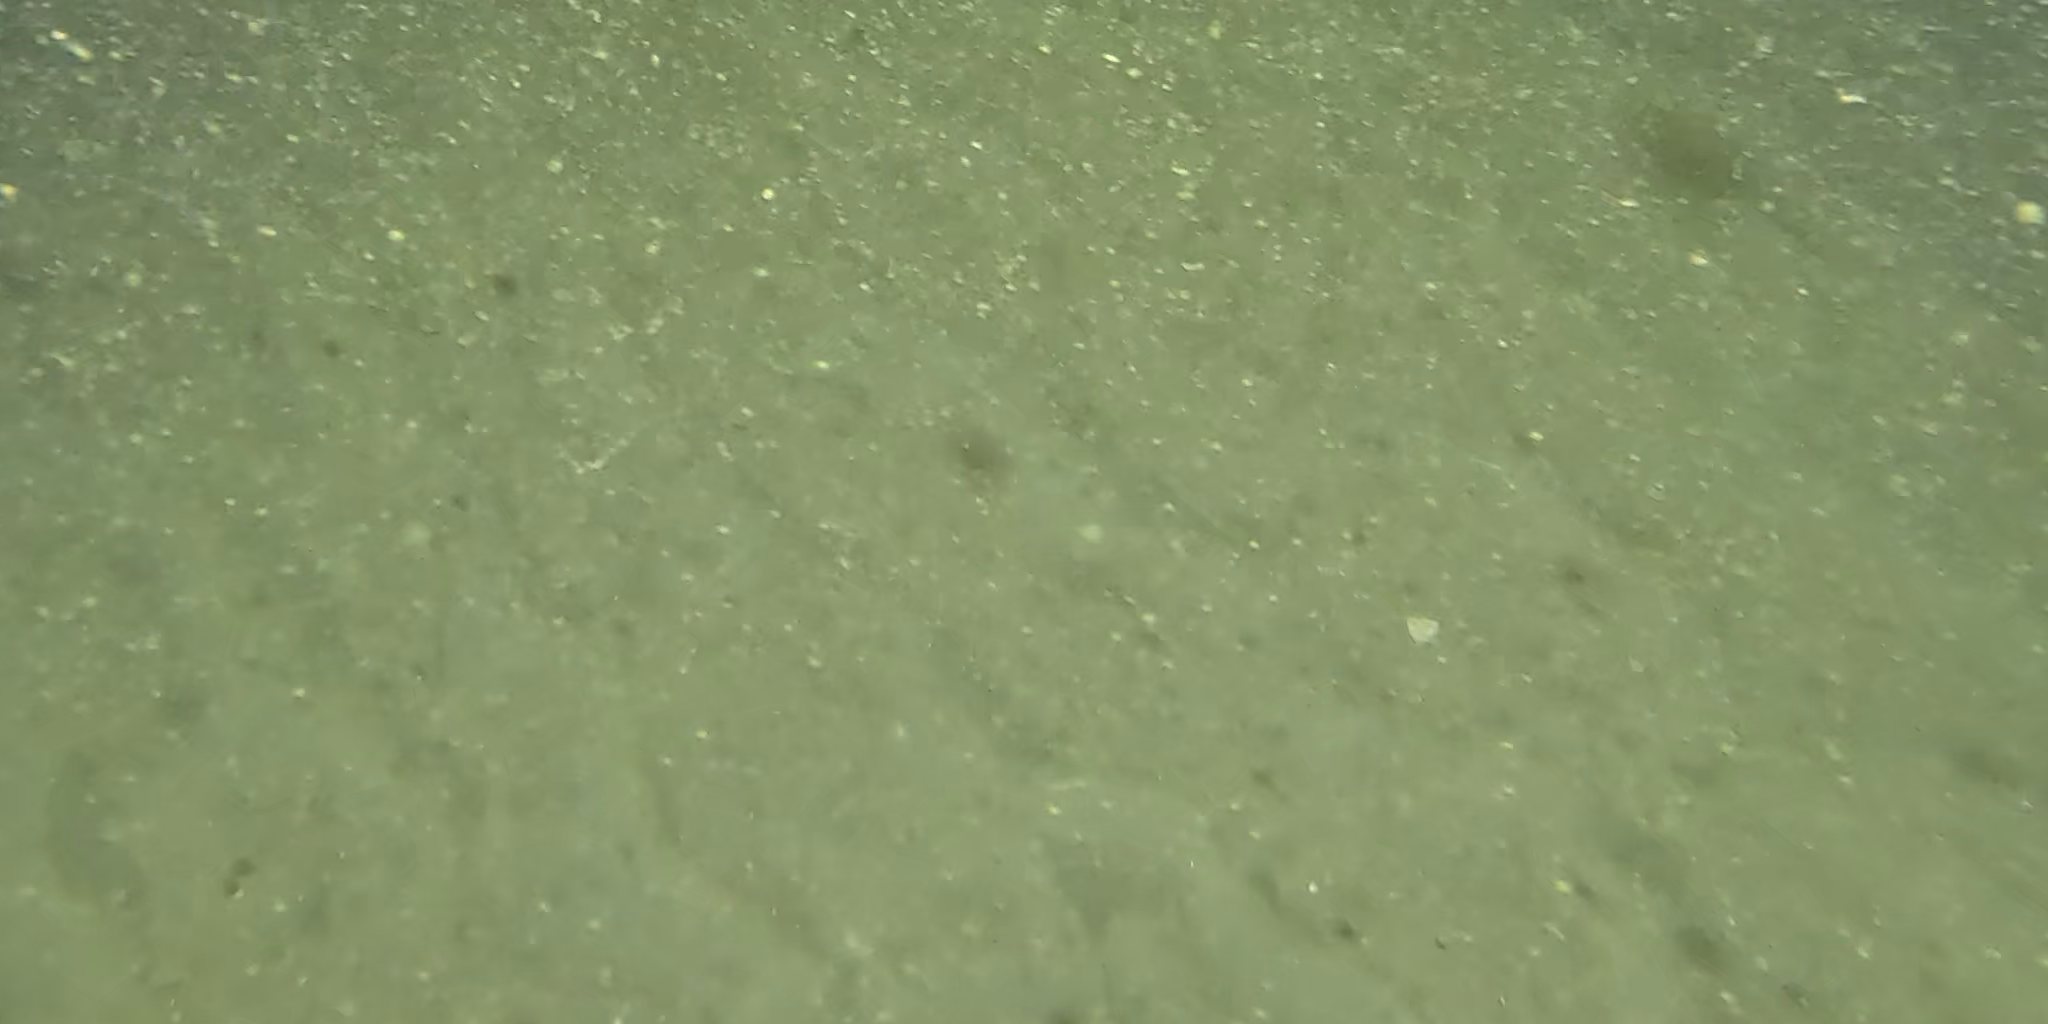
Seabed habitat: sand